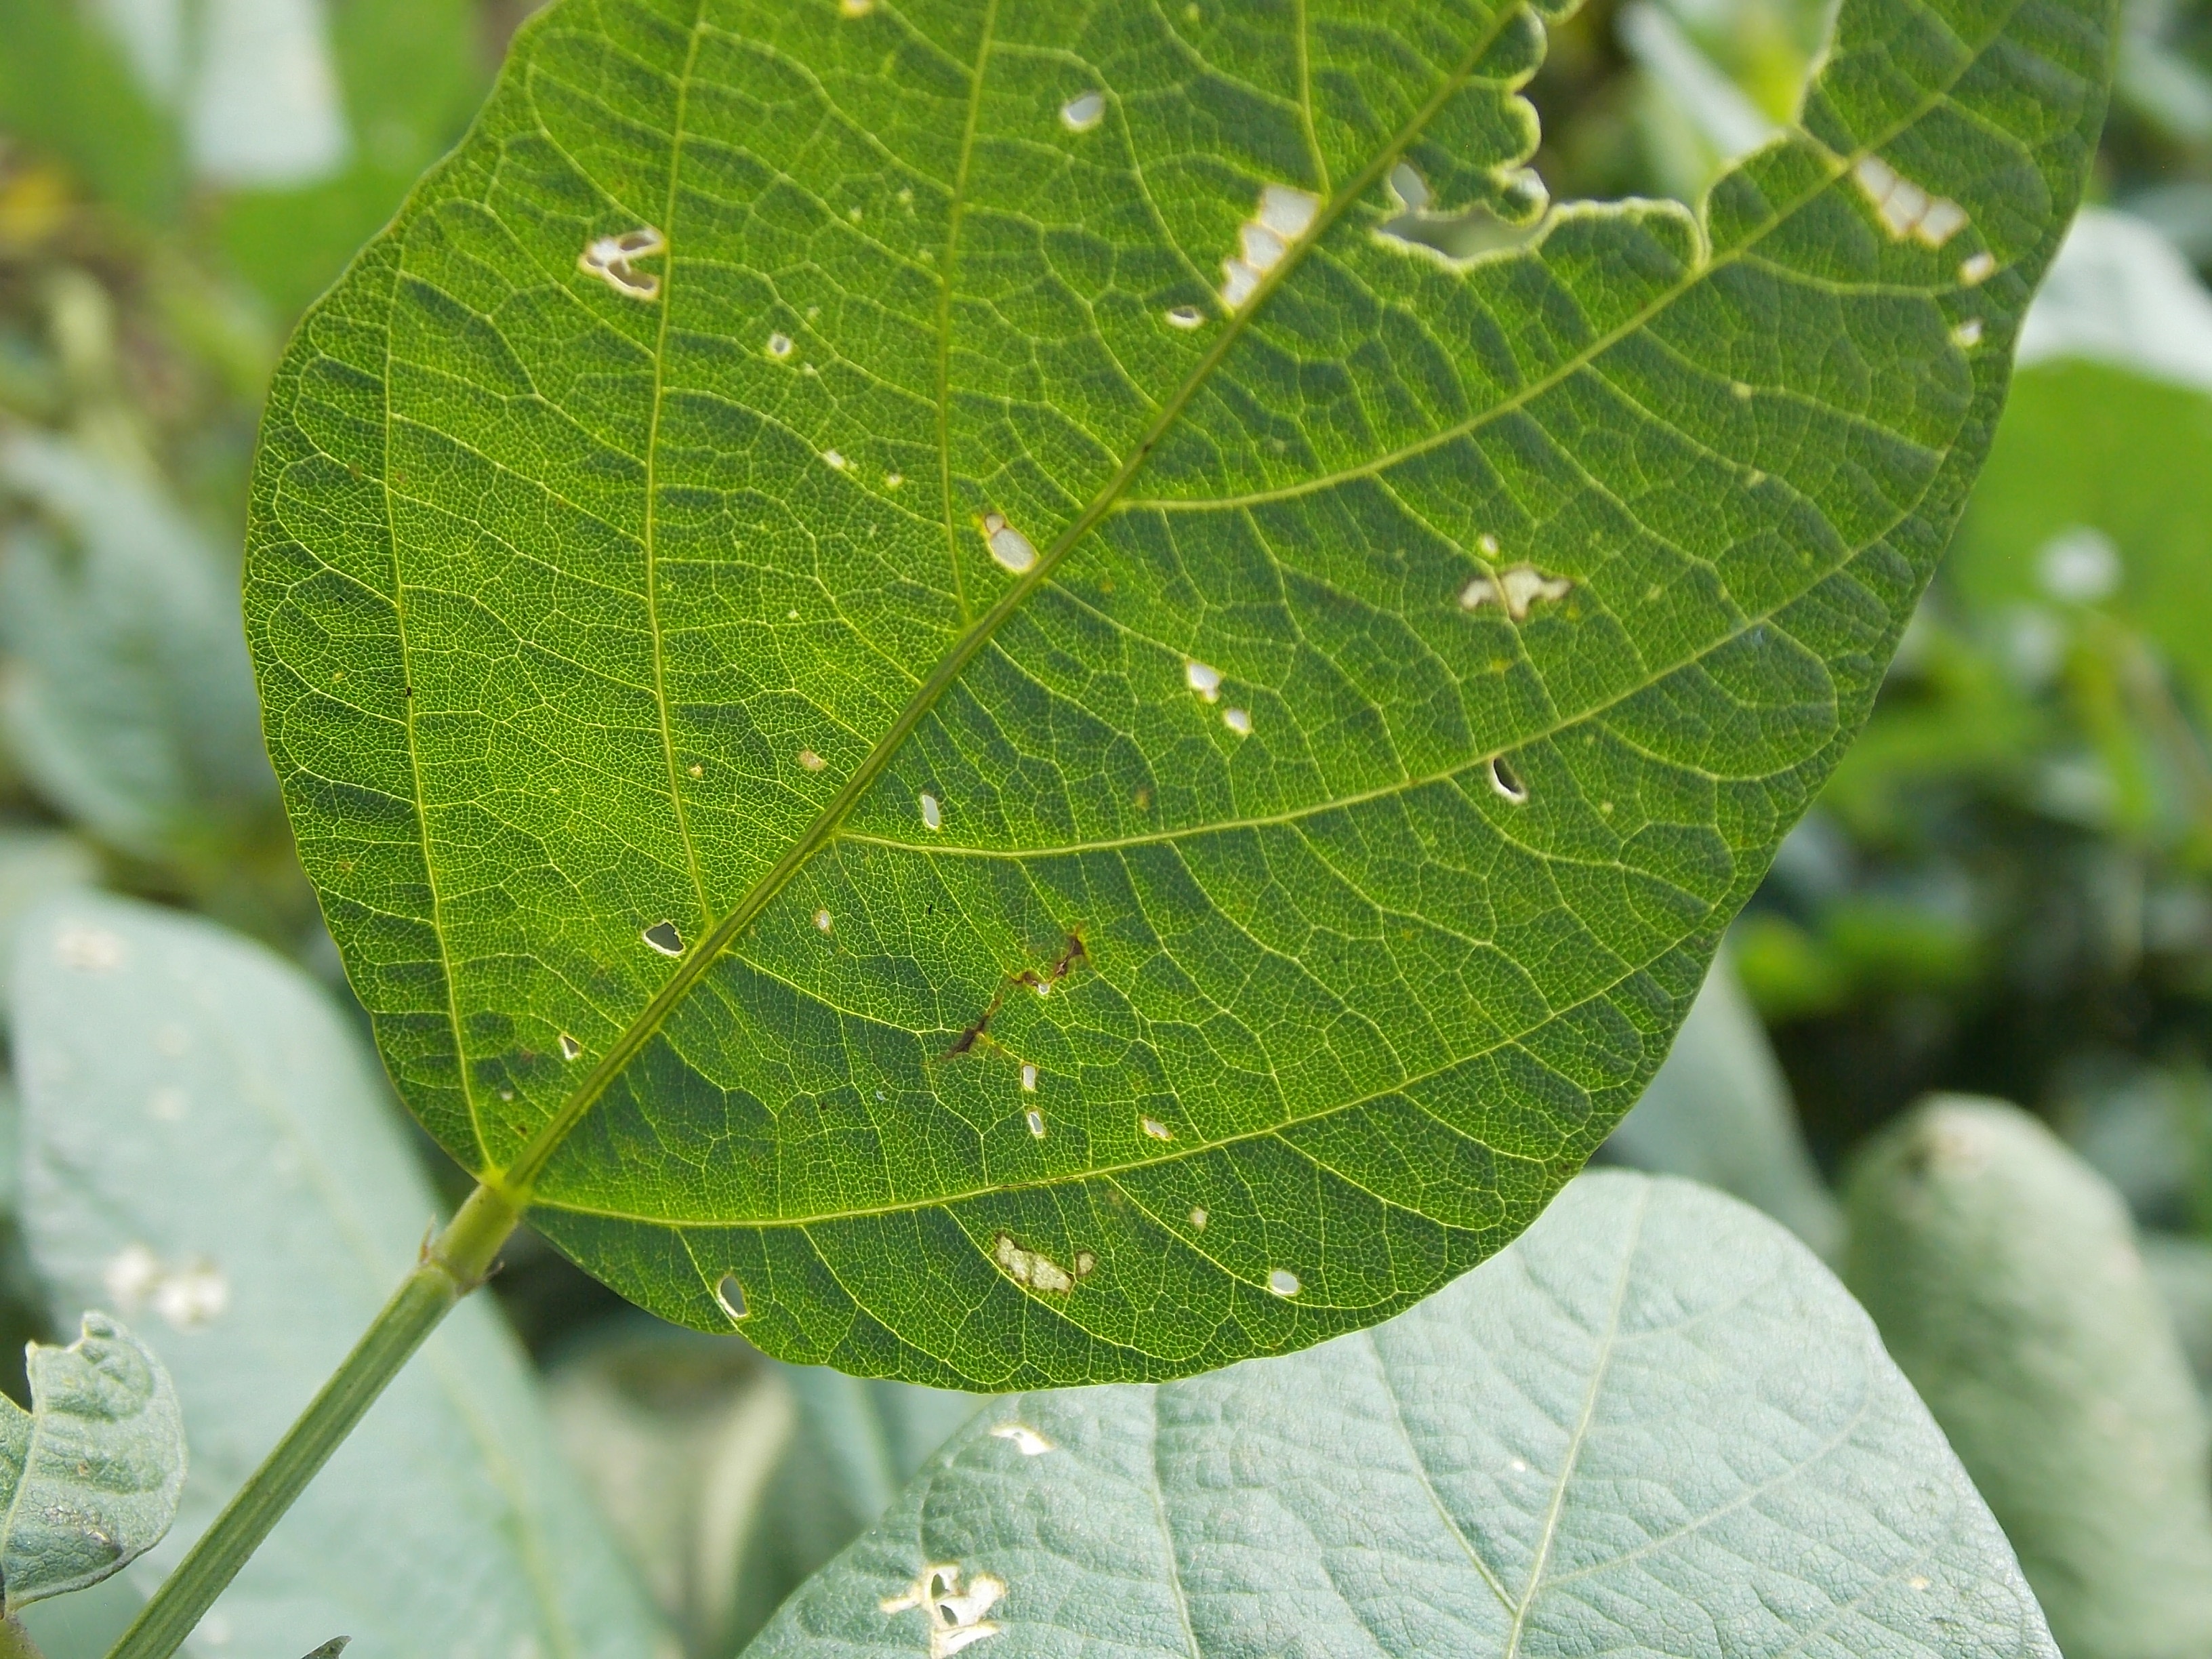
Label: Disease